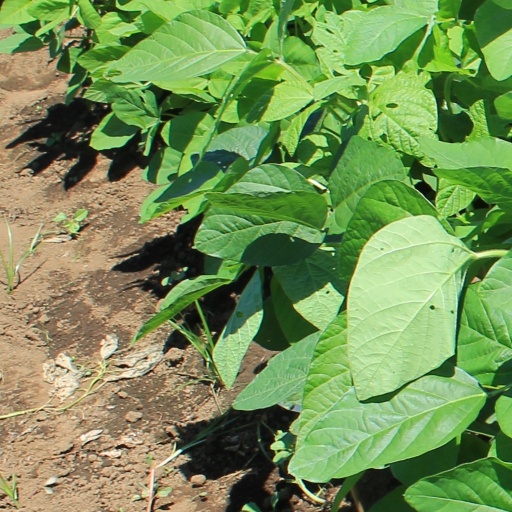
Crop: soybean